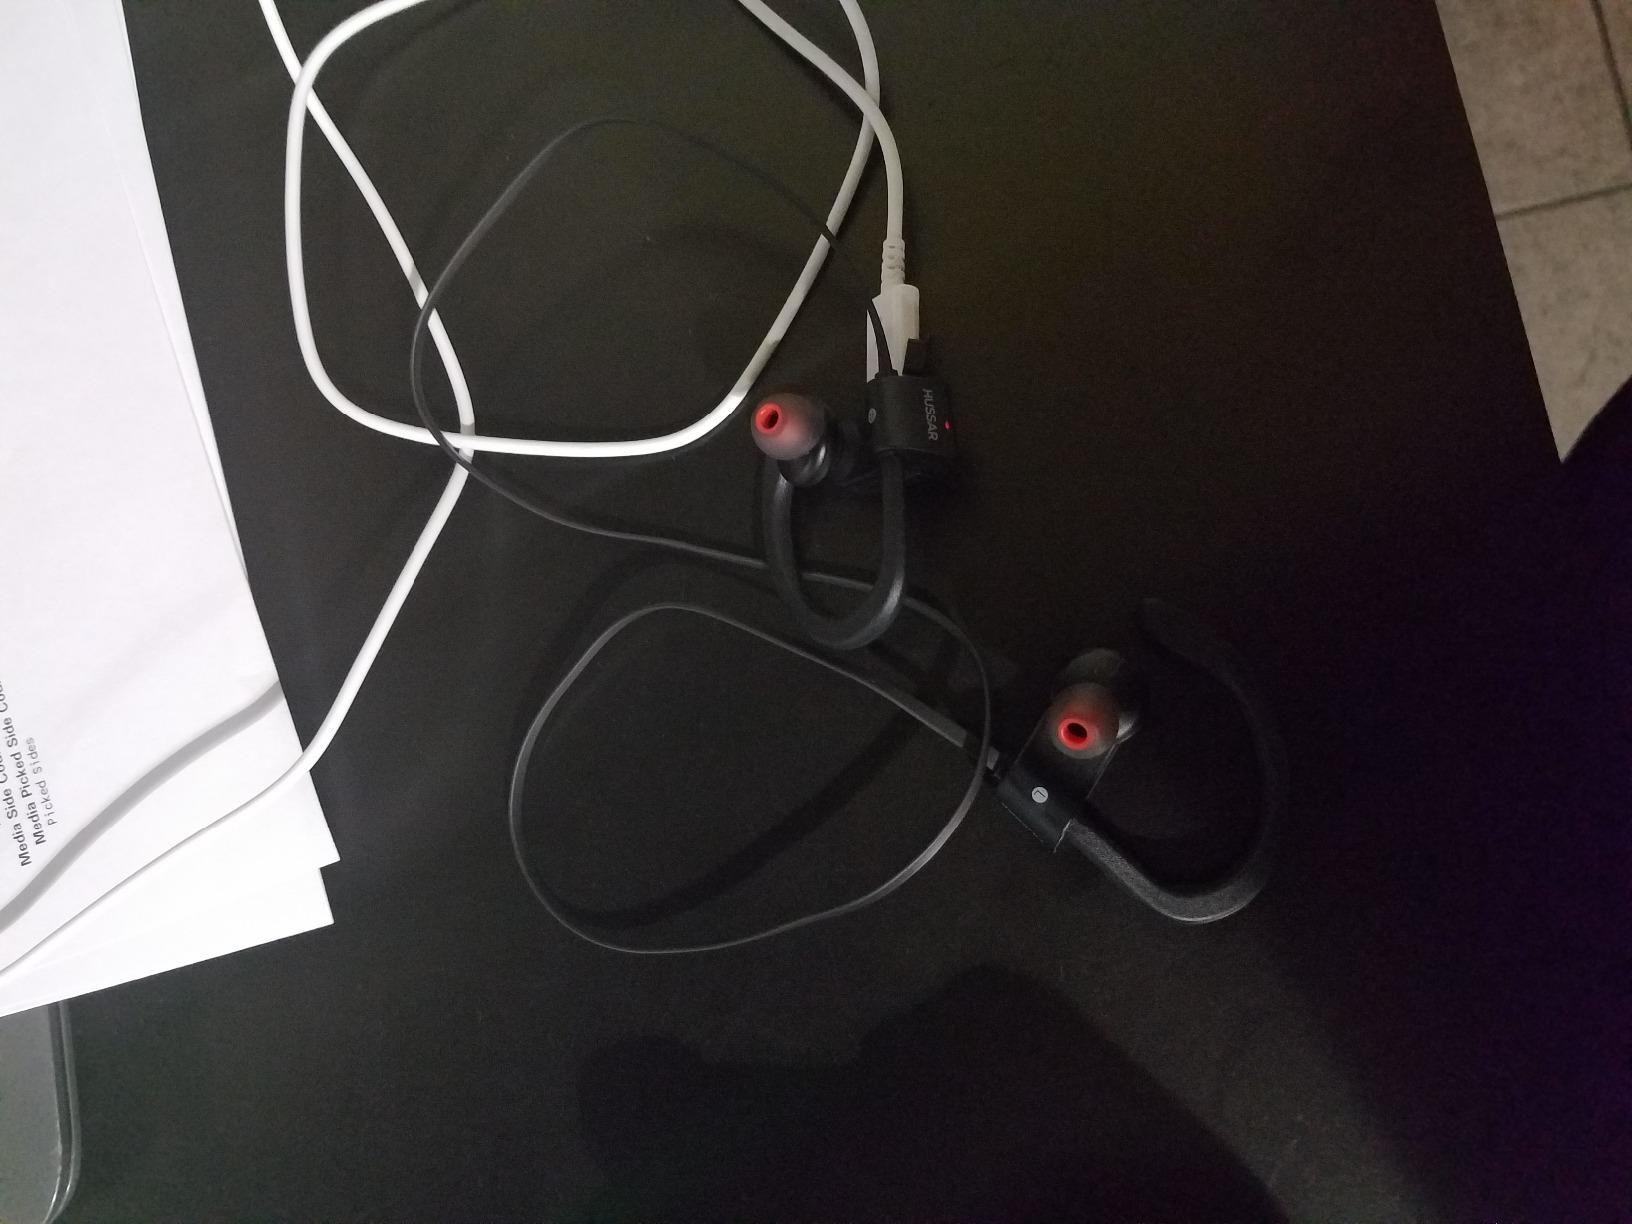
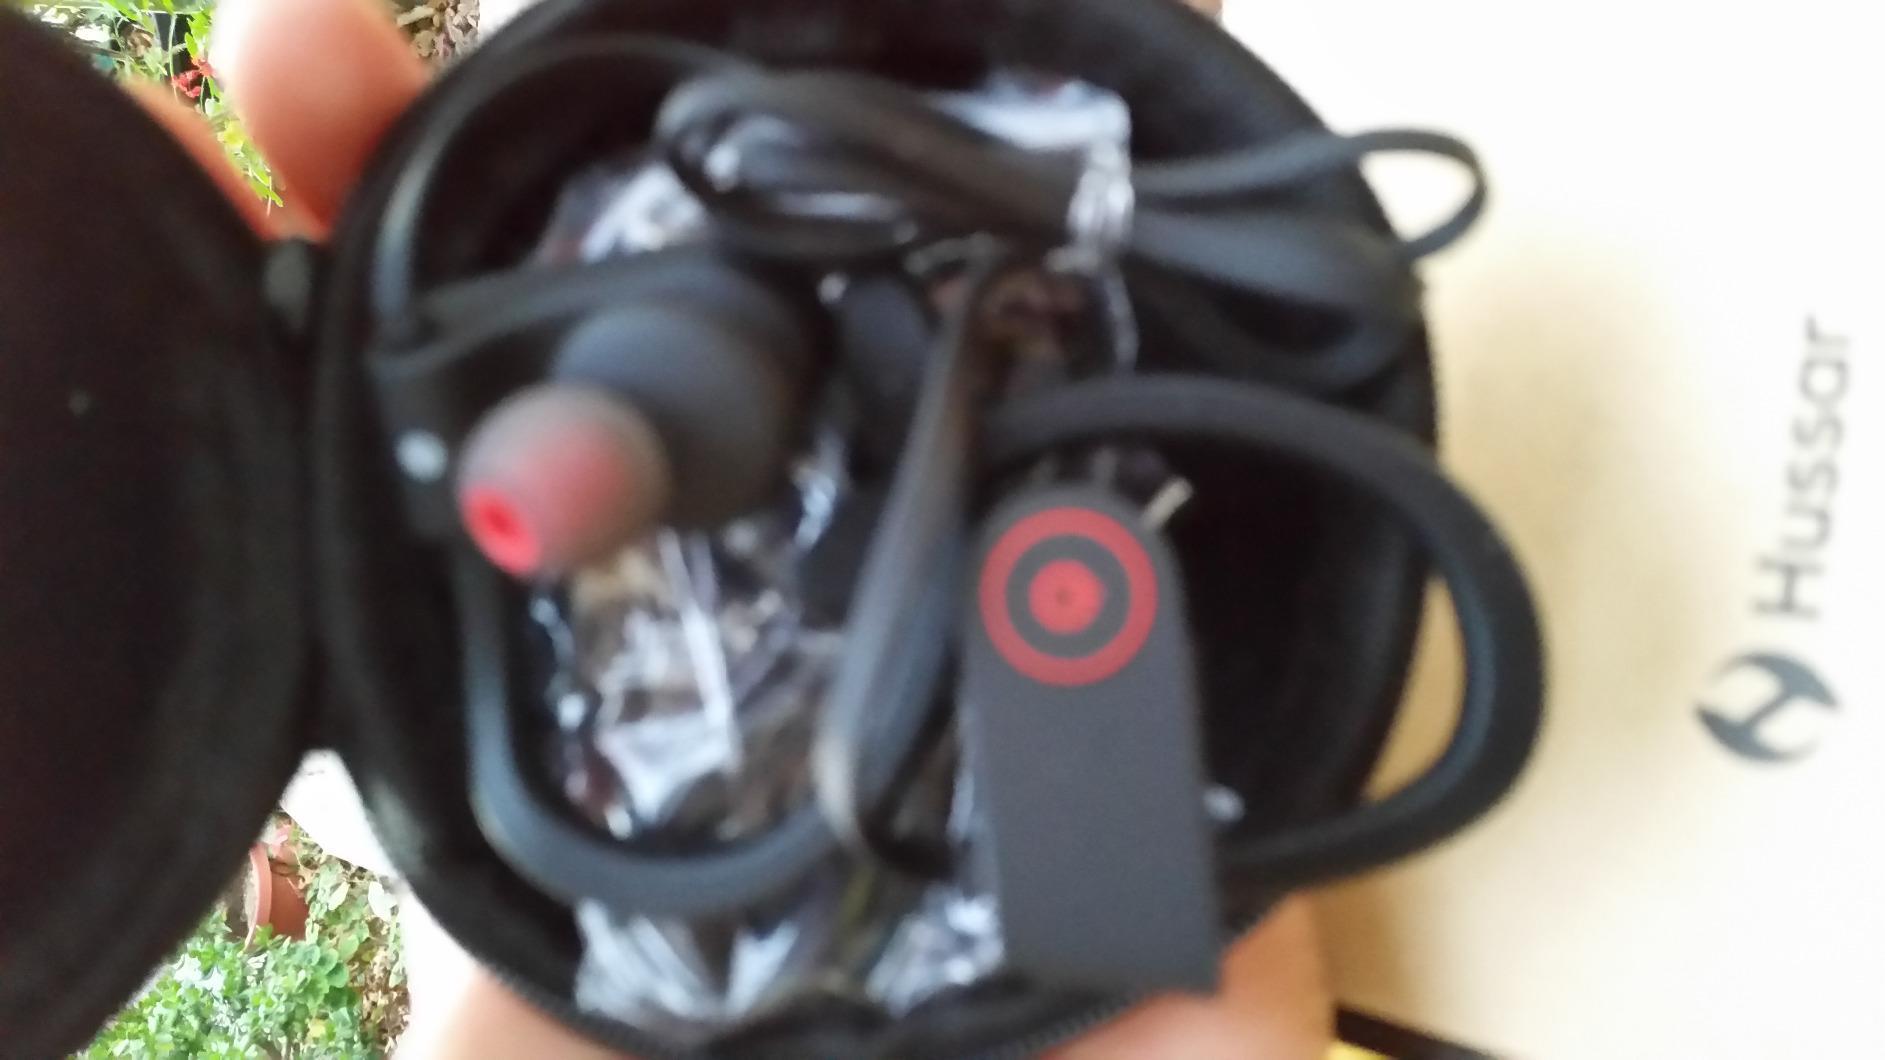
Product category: headphones
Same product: yes